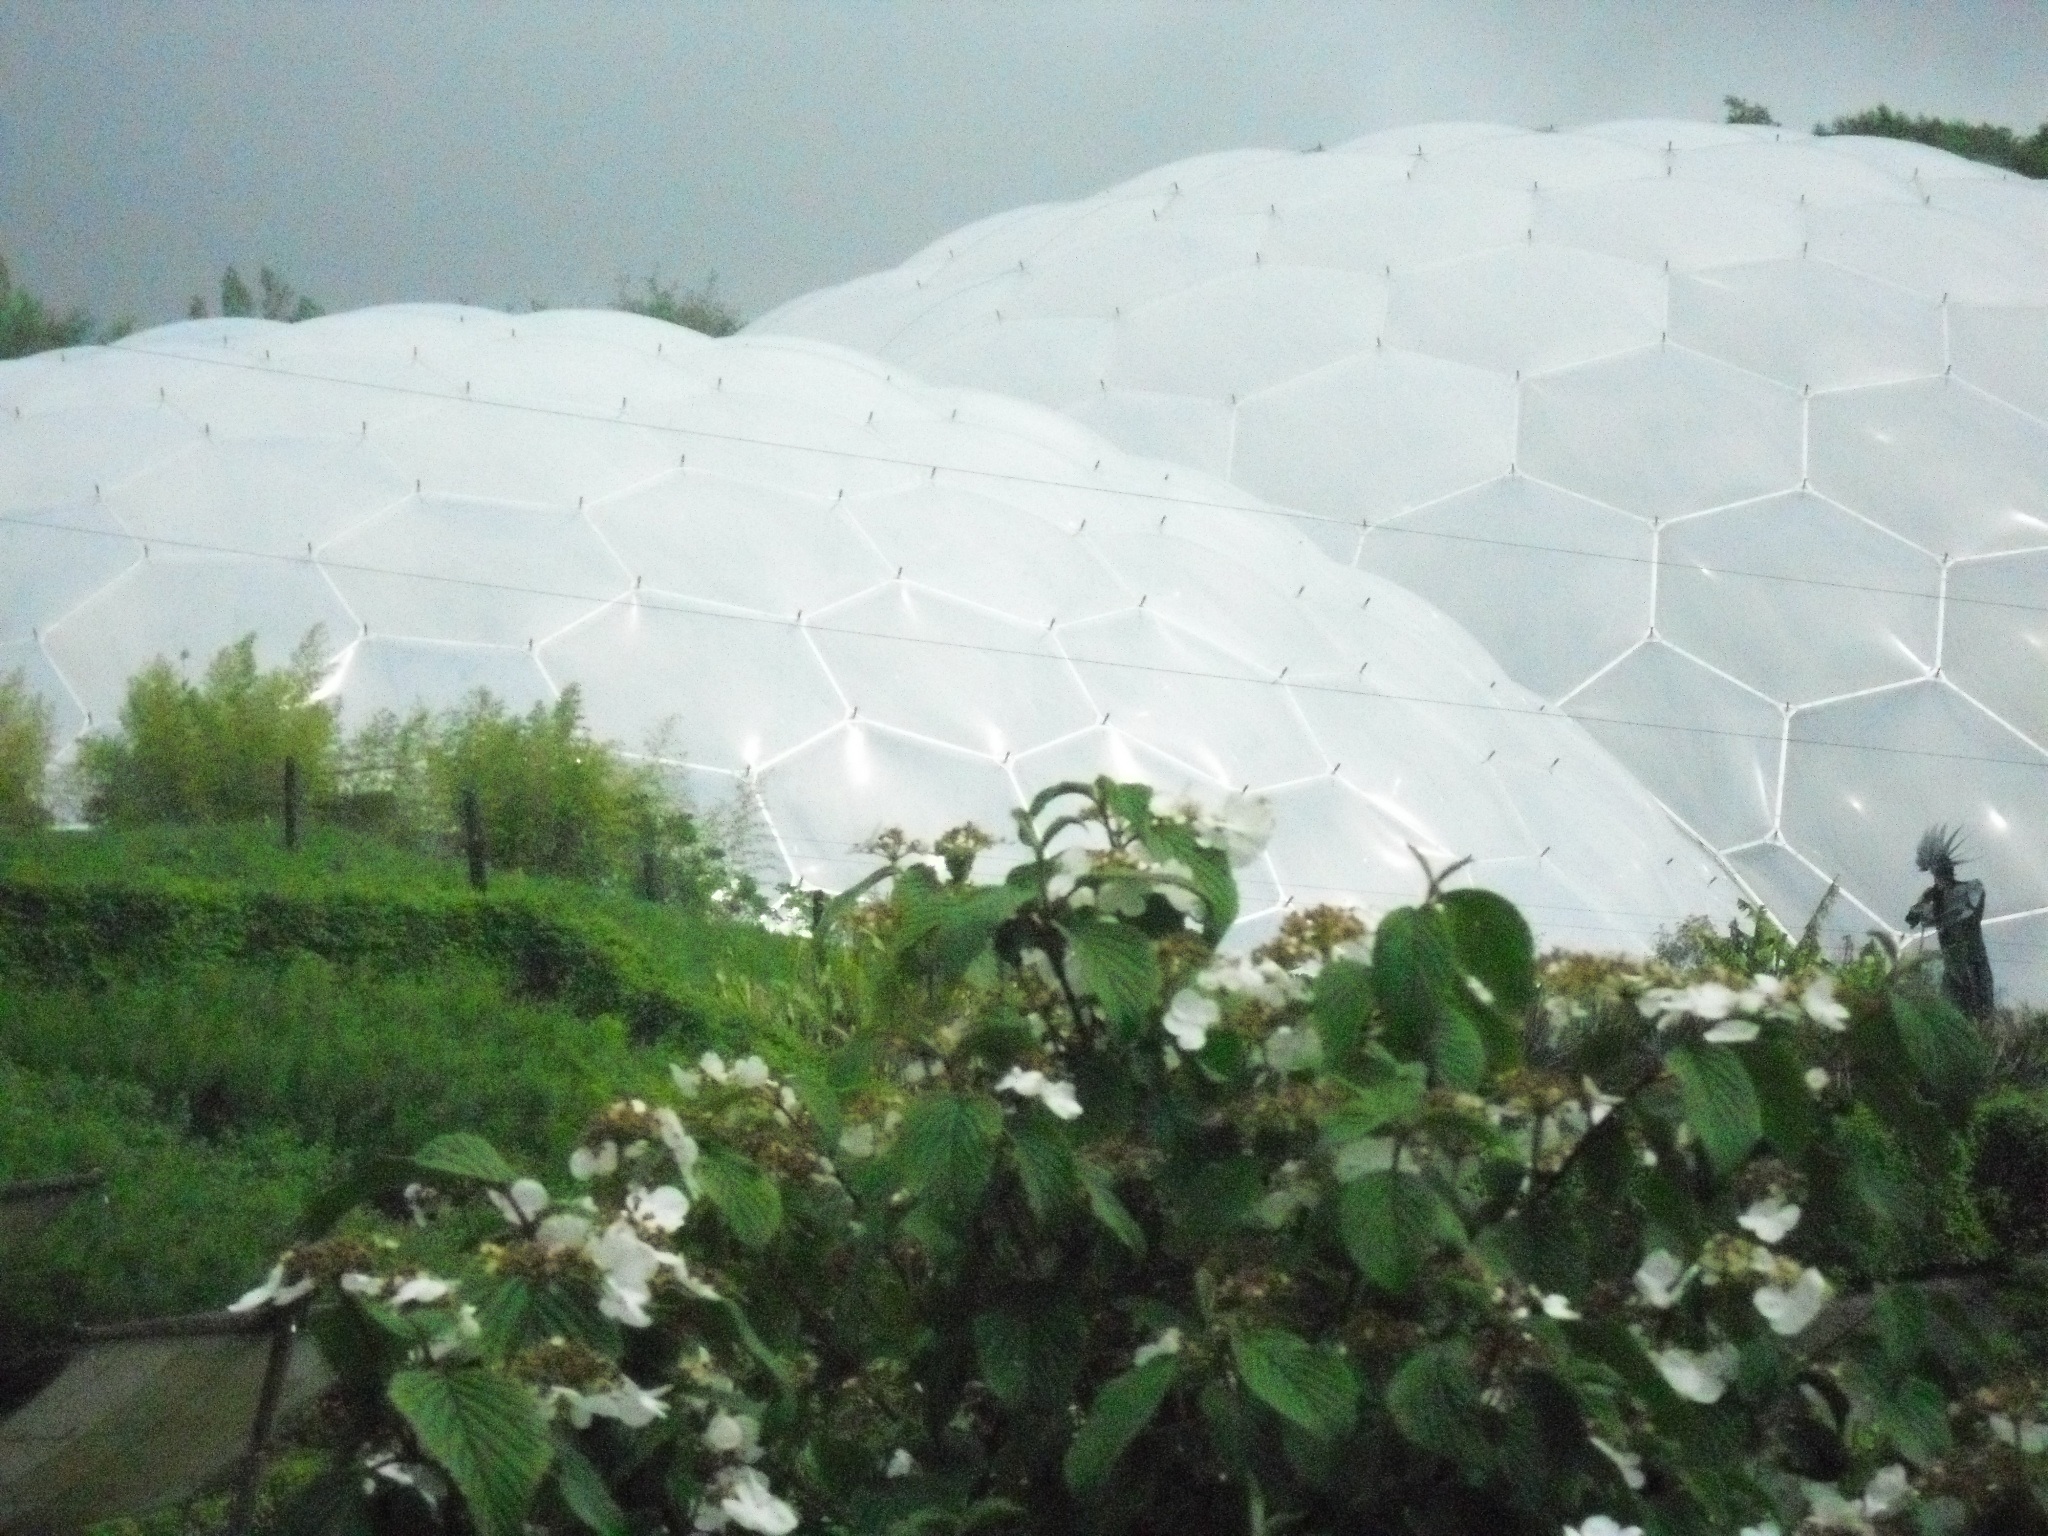
flower, weather